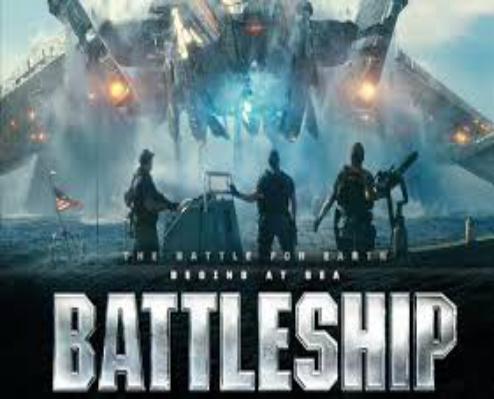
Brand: battleship
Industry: Leisure